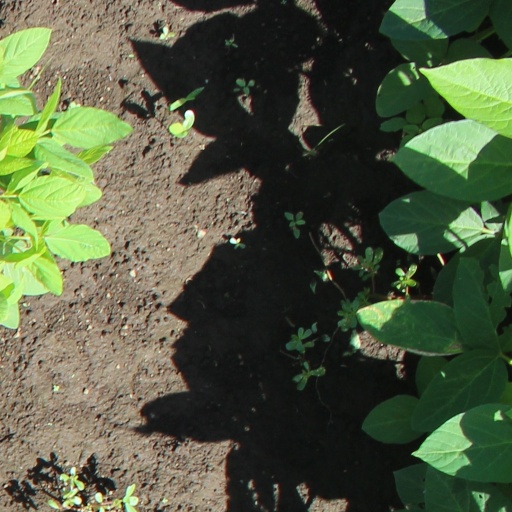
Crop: soybean